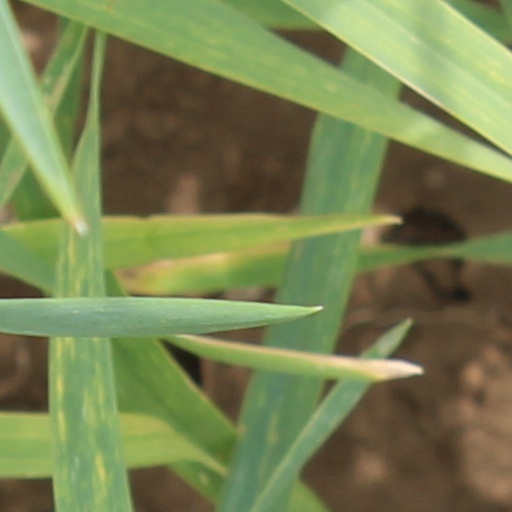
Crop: wheat